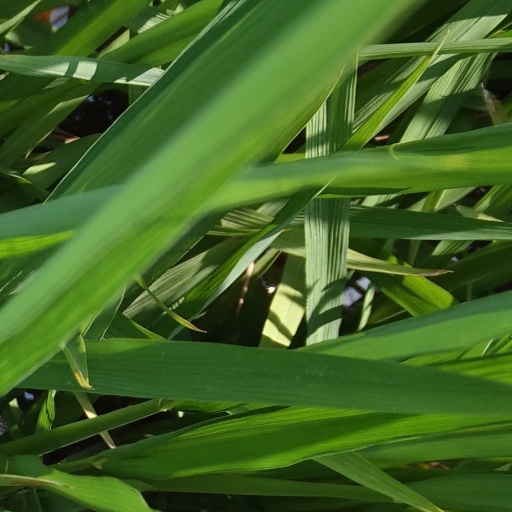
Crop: rice